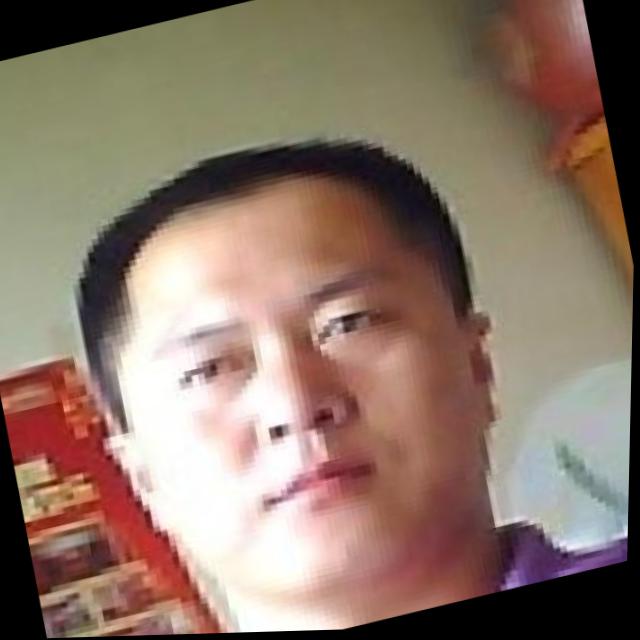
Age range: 21-44